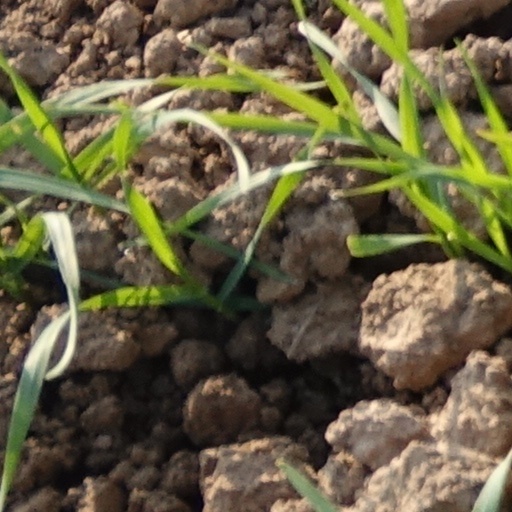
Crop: wheat